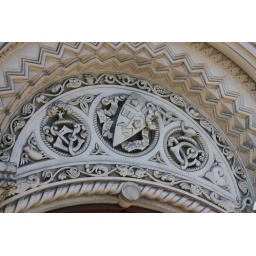
Details above a door of a building in the University of Toronto.